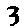
Label: 3